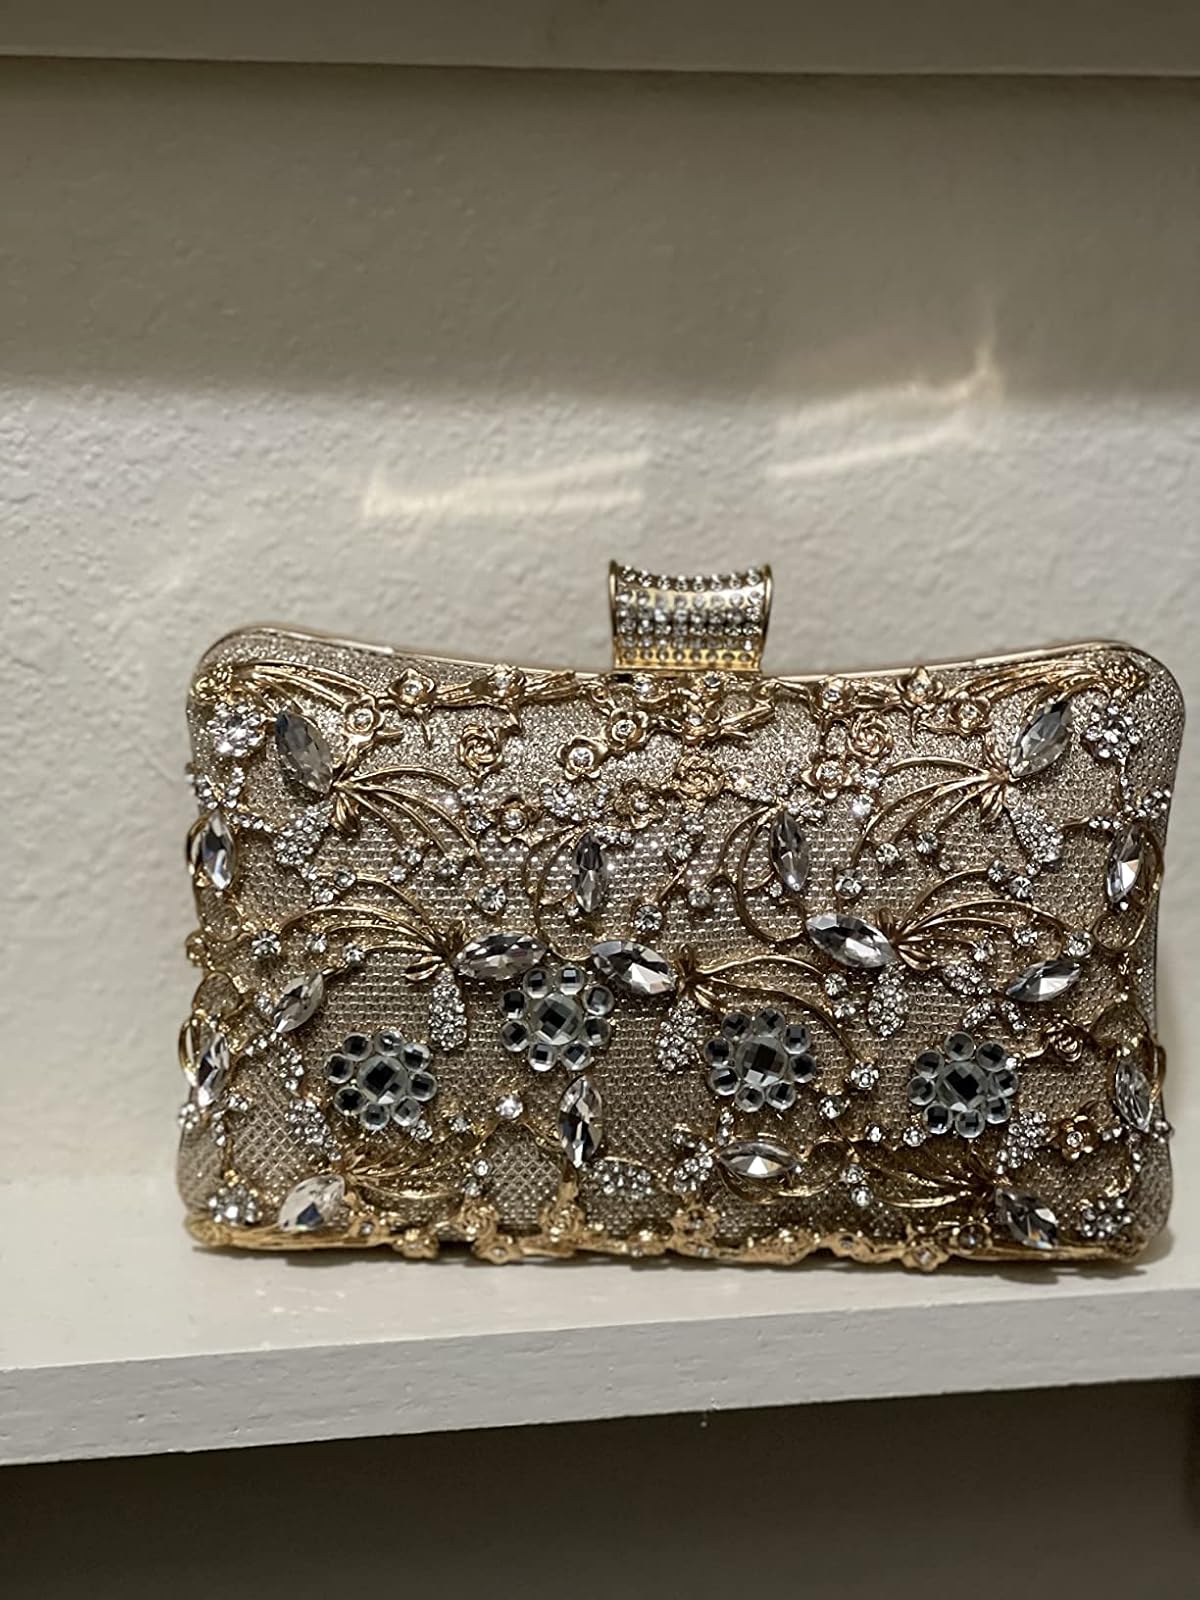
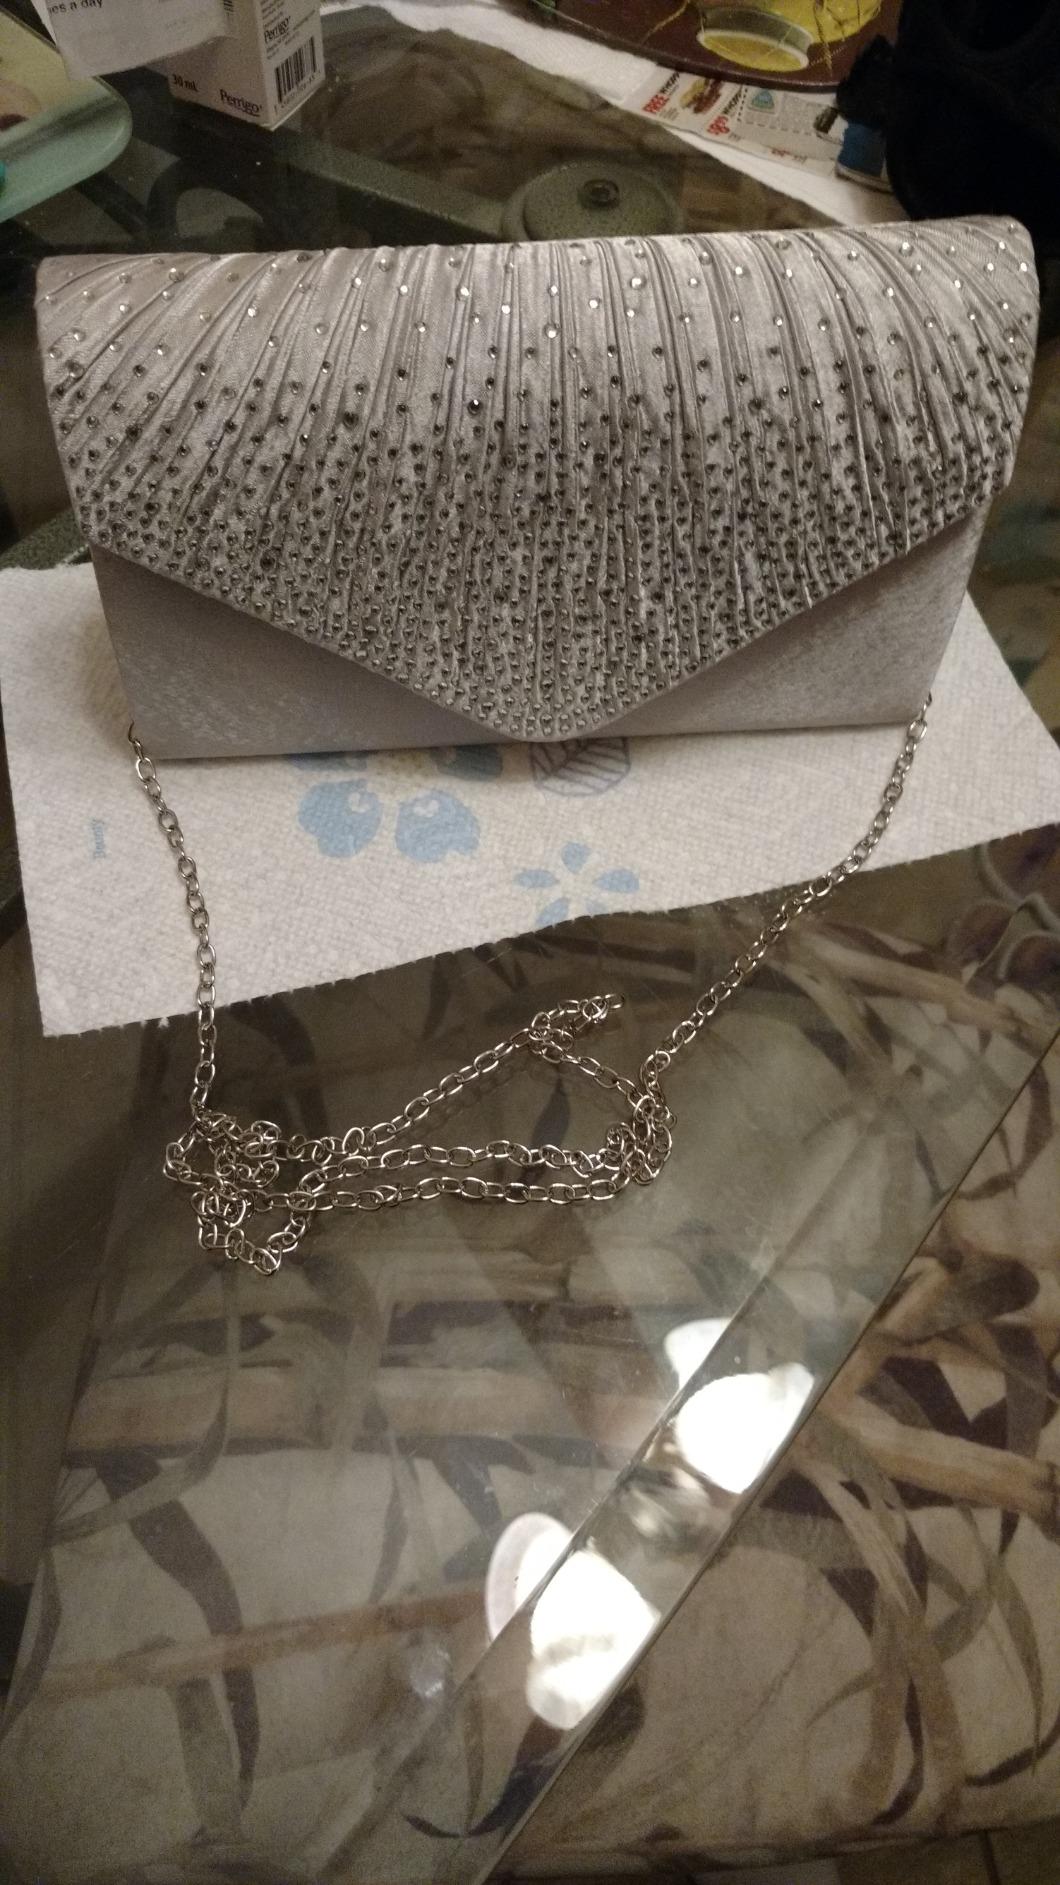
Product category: accessories_handbag
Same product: no